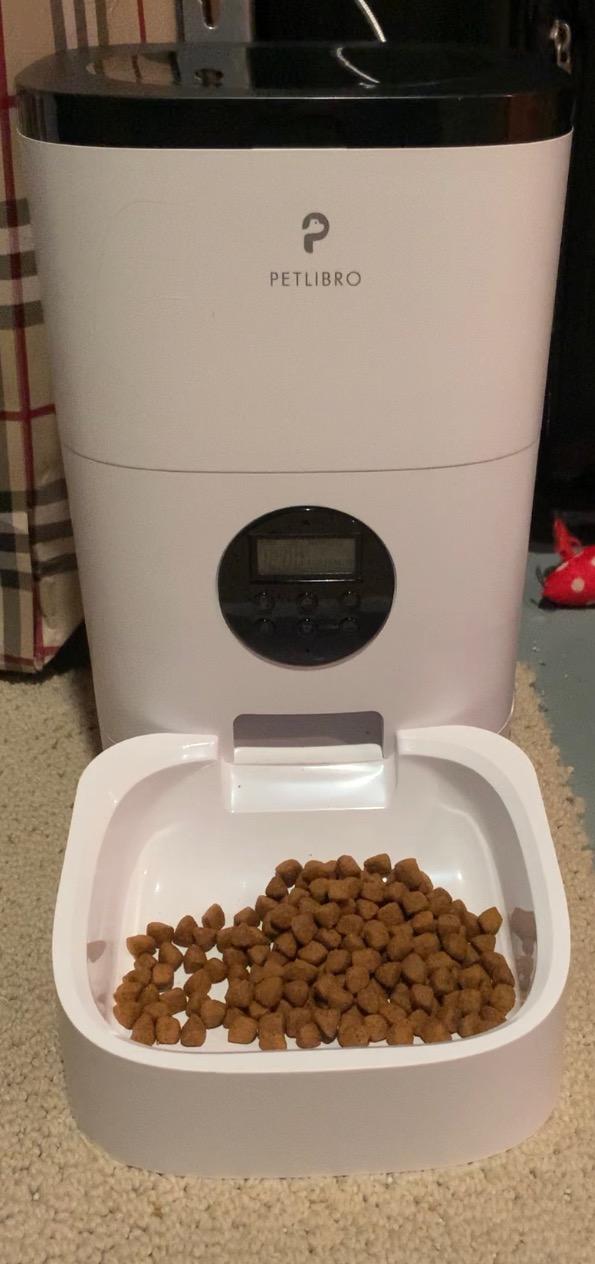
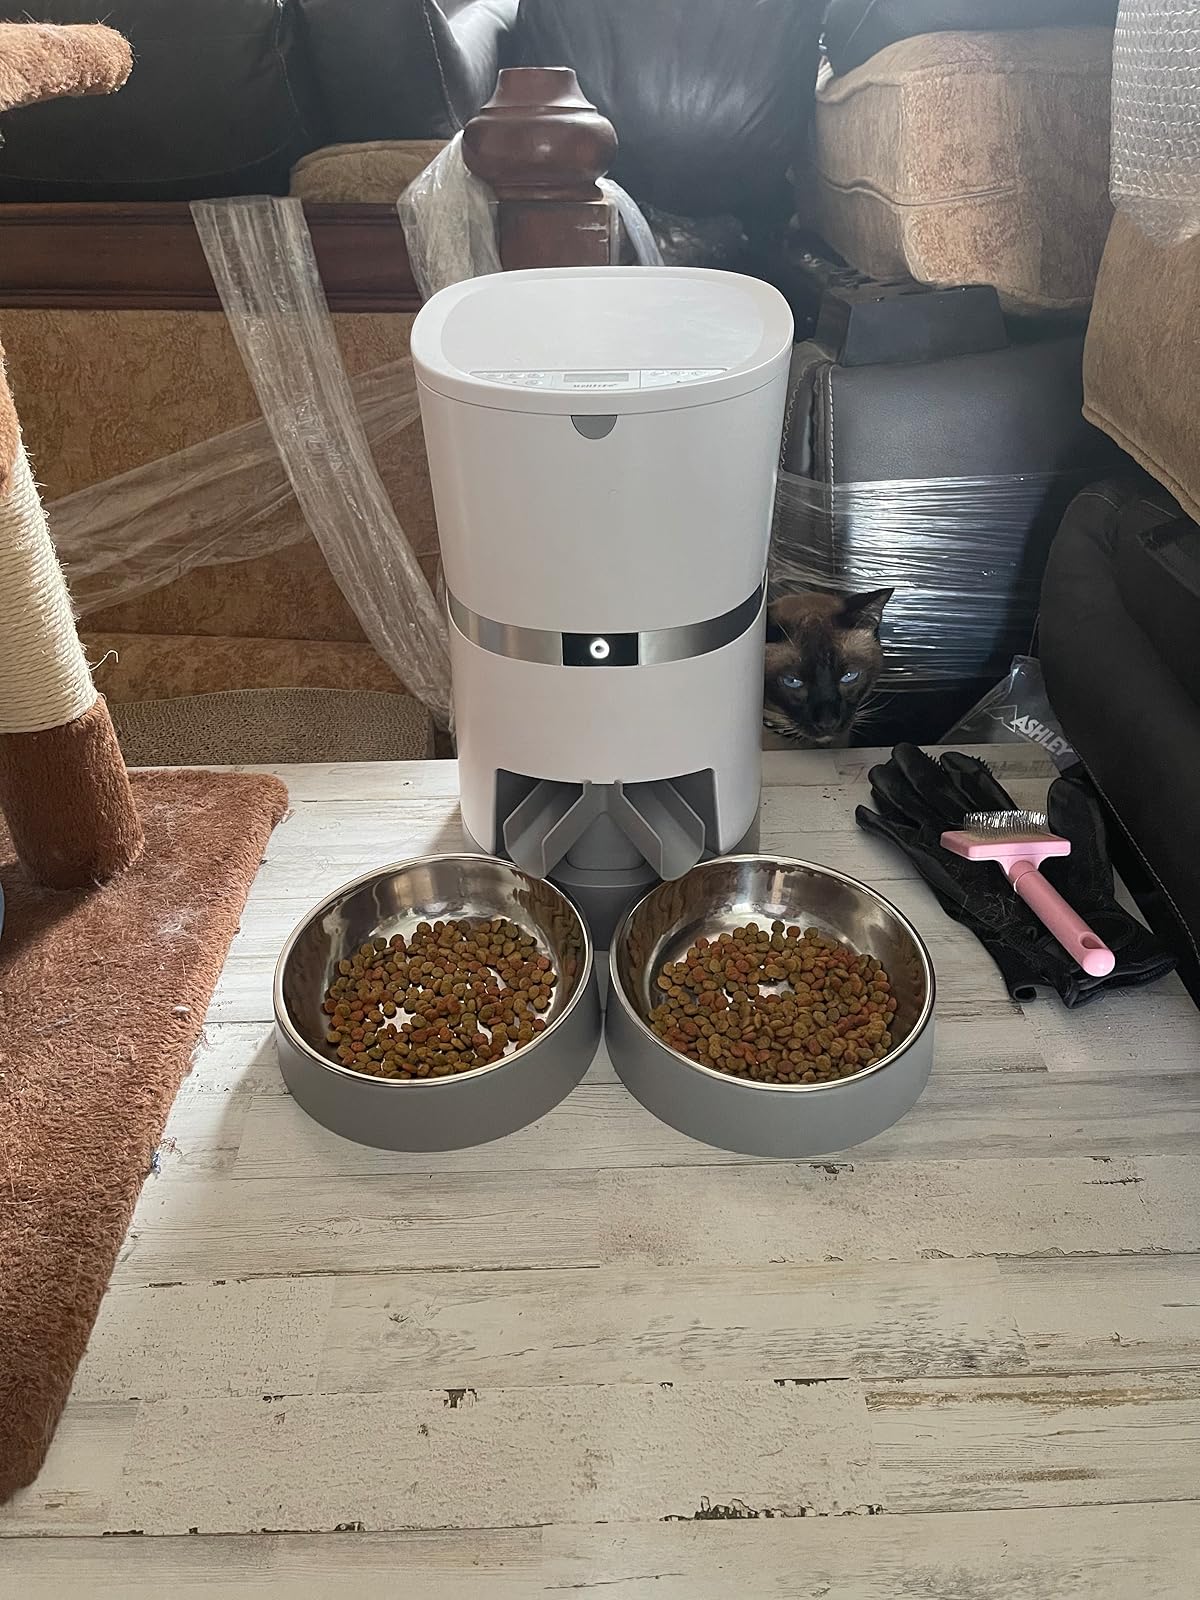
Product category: items_feeder
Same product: no